Escuela de Aviación Militar (Argentina)

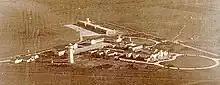
Escuela de Aviación Militar in 1940.

The Escuela de Aviación Militar is an Argentine service academy whose mission is to educate cadets for service in the officer corps of the Argentinian Air Force, forming military aviators. It is located about six kilometers from Córdoba.